Culture of Italy

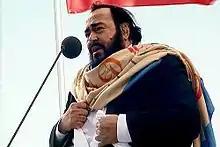
Luciano Pavarotti, considered one of the finest tenors of the 20th century and the "King of the High Cs"

Italian fashion has a long tradition. Milan, Florence and Rome are Italy's main fashion capitals. According to "Top Global Fashion Capital Rankings" 2013 by Global Language Monitor, Rome ranked sixth worldwide while Milan was twelfth. Previously, in 2009, Milan was declared as the "fashion capital of the world" by Global Language Monitor itself. Currently, Milan and Rome, annually compete with other major international centres, such as Paris, New York, London, and Tokyo.